Old Danish Pointer

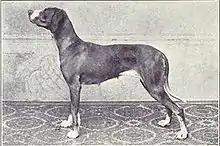
Danish Pointer circa 1915

Old Danish Pointers (Danish: gammel dansk hønsehund, translated "Old Danish Fowl-Dog") are strongly built. One of the most charming features of the breed is the great difference between male and female. While the dog is powerful and substantial, the female is characterized by being lighter, more spirited, and capricious.